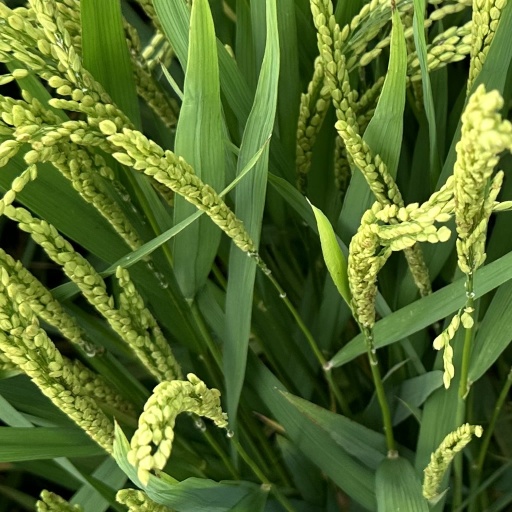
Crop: rice